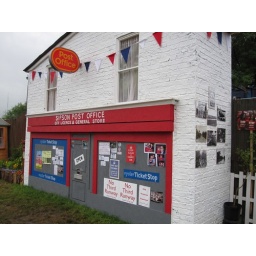
Sipson post office in the Greenpeace field